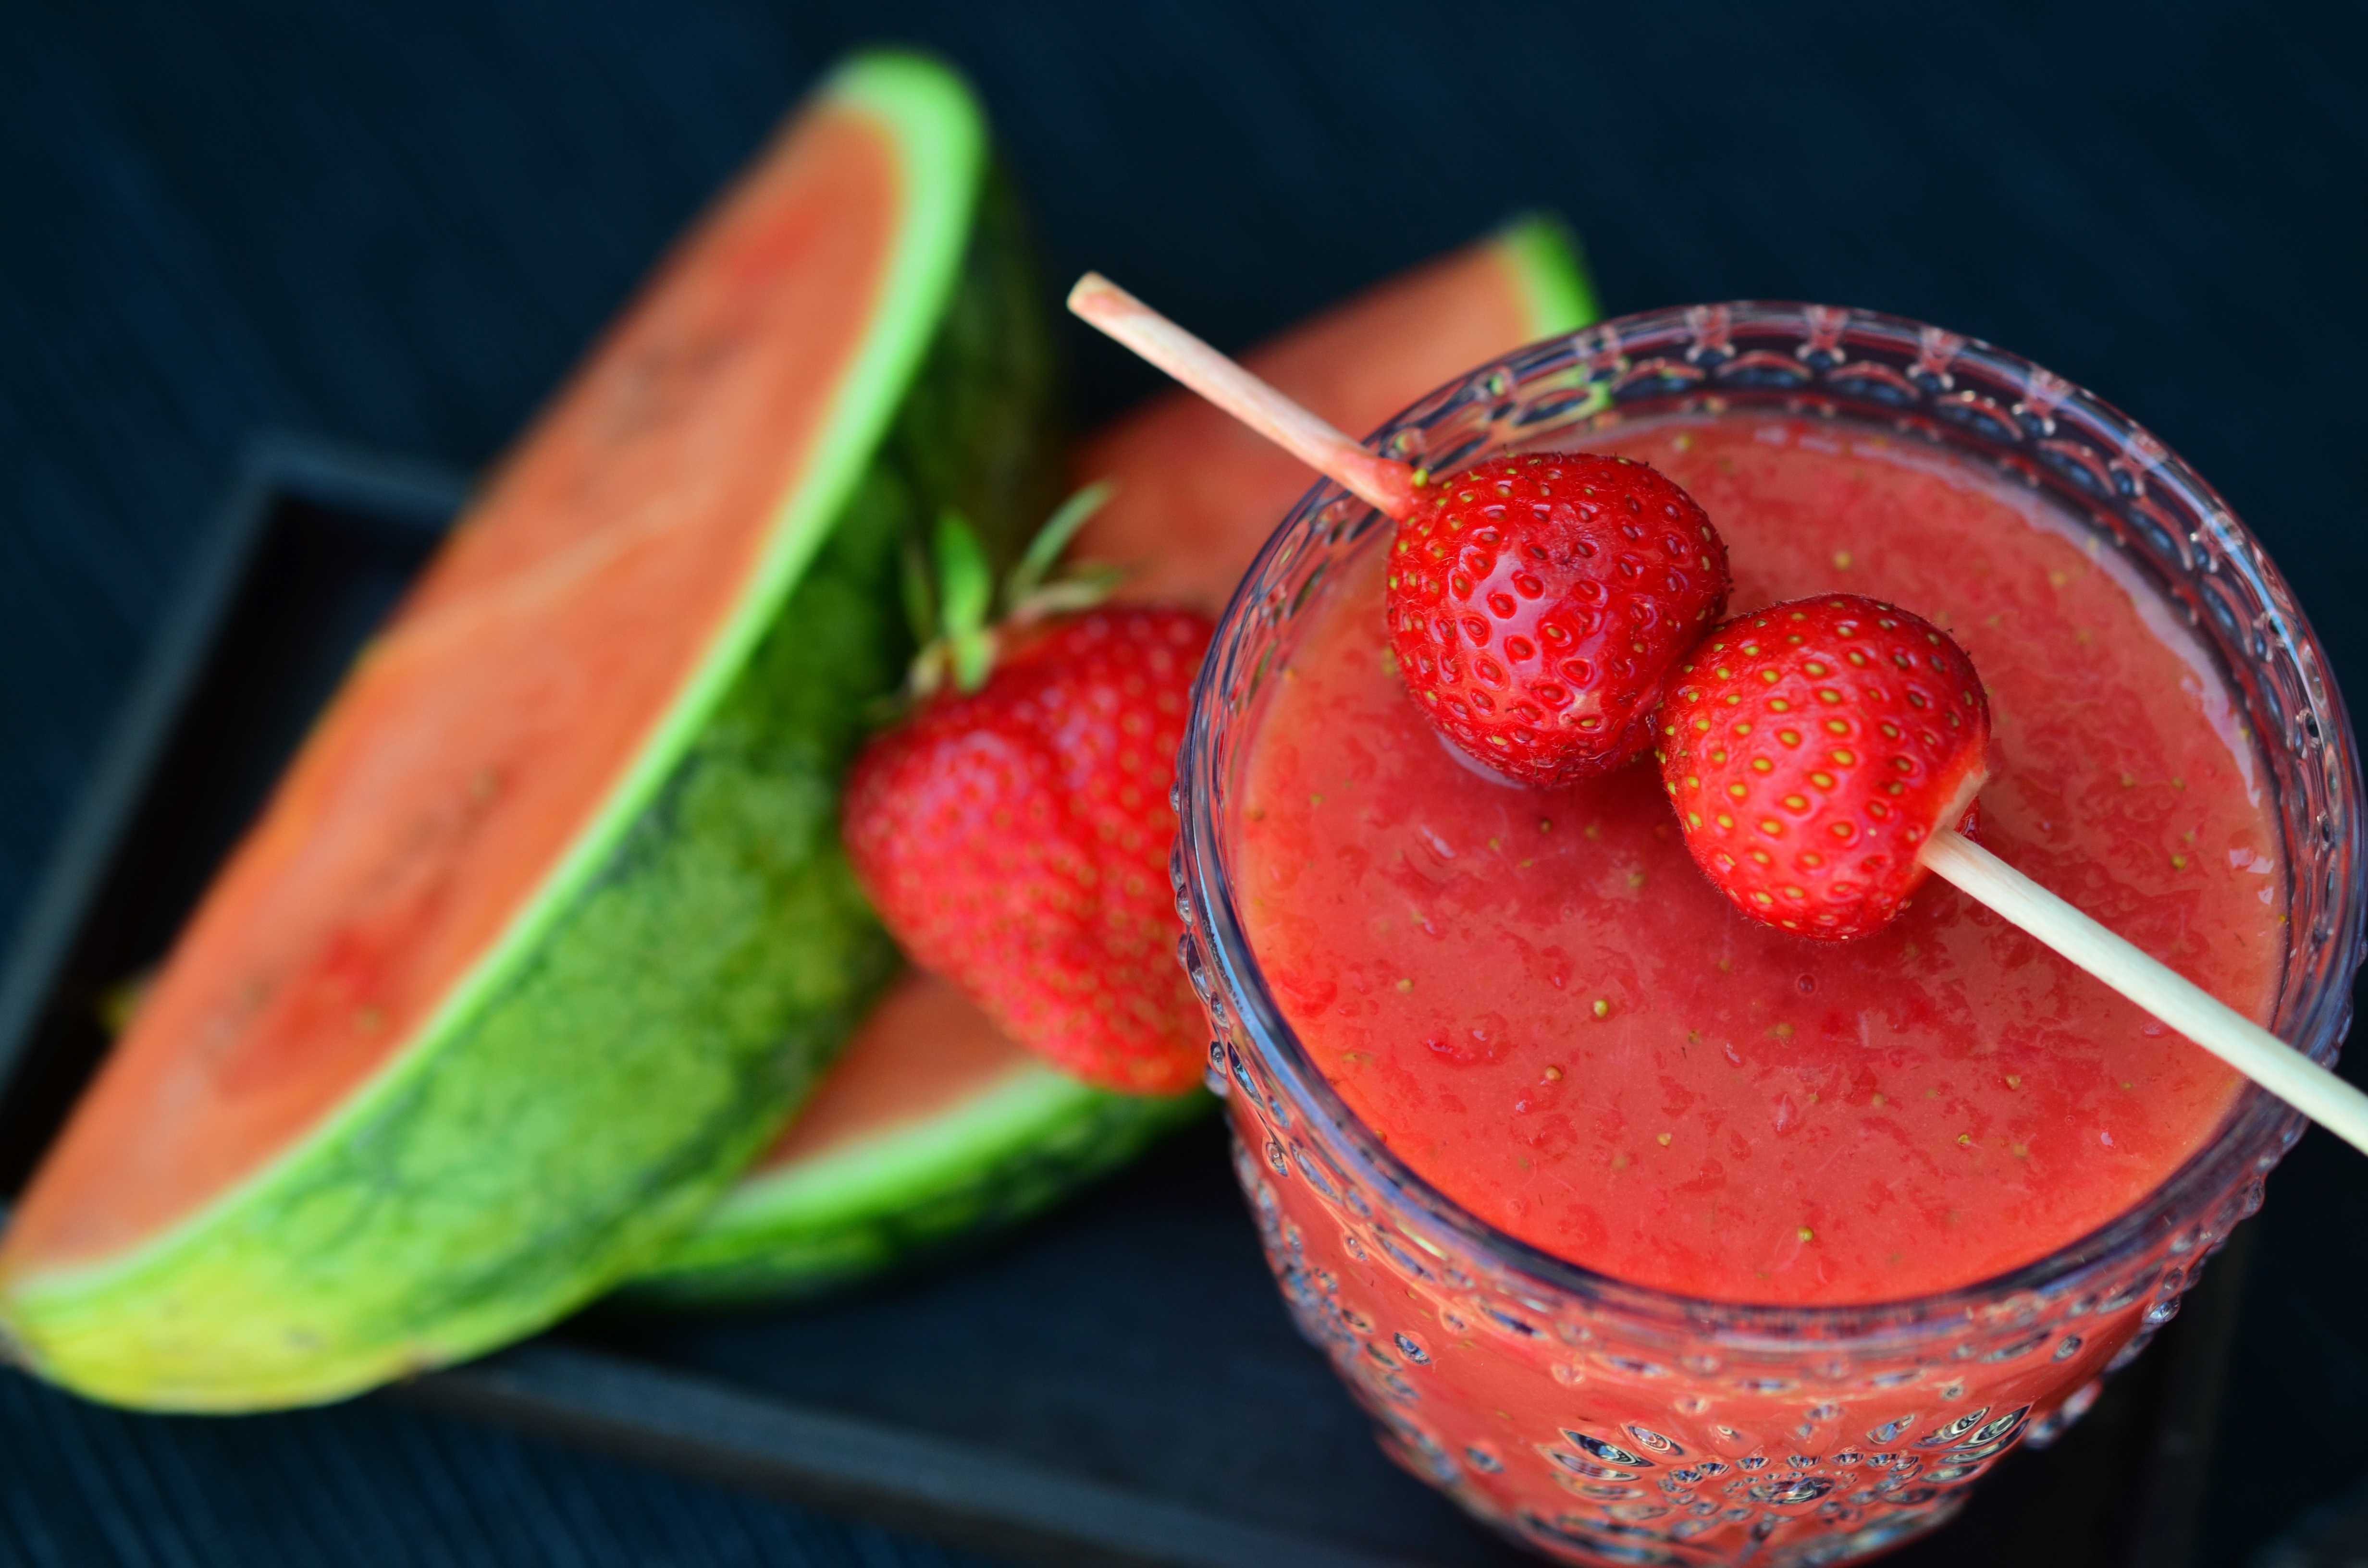
plant, fruit, summer, food, red, produce, drink, juicy, healthy, watermelon, delicious, cocktail, strawberry, smoothie, fruits, strawberries, frisch, flowering plant, fruity, vitaminhaltig, land plant